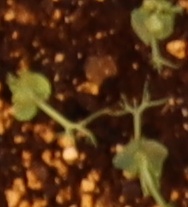
Label: Field Pea